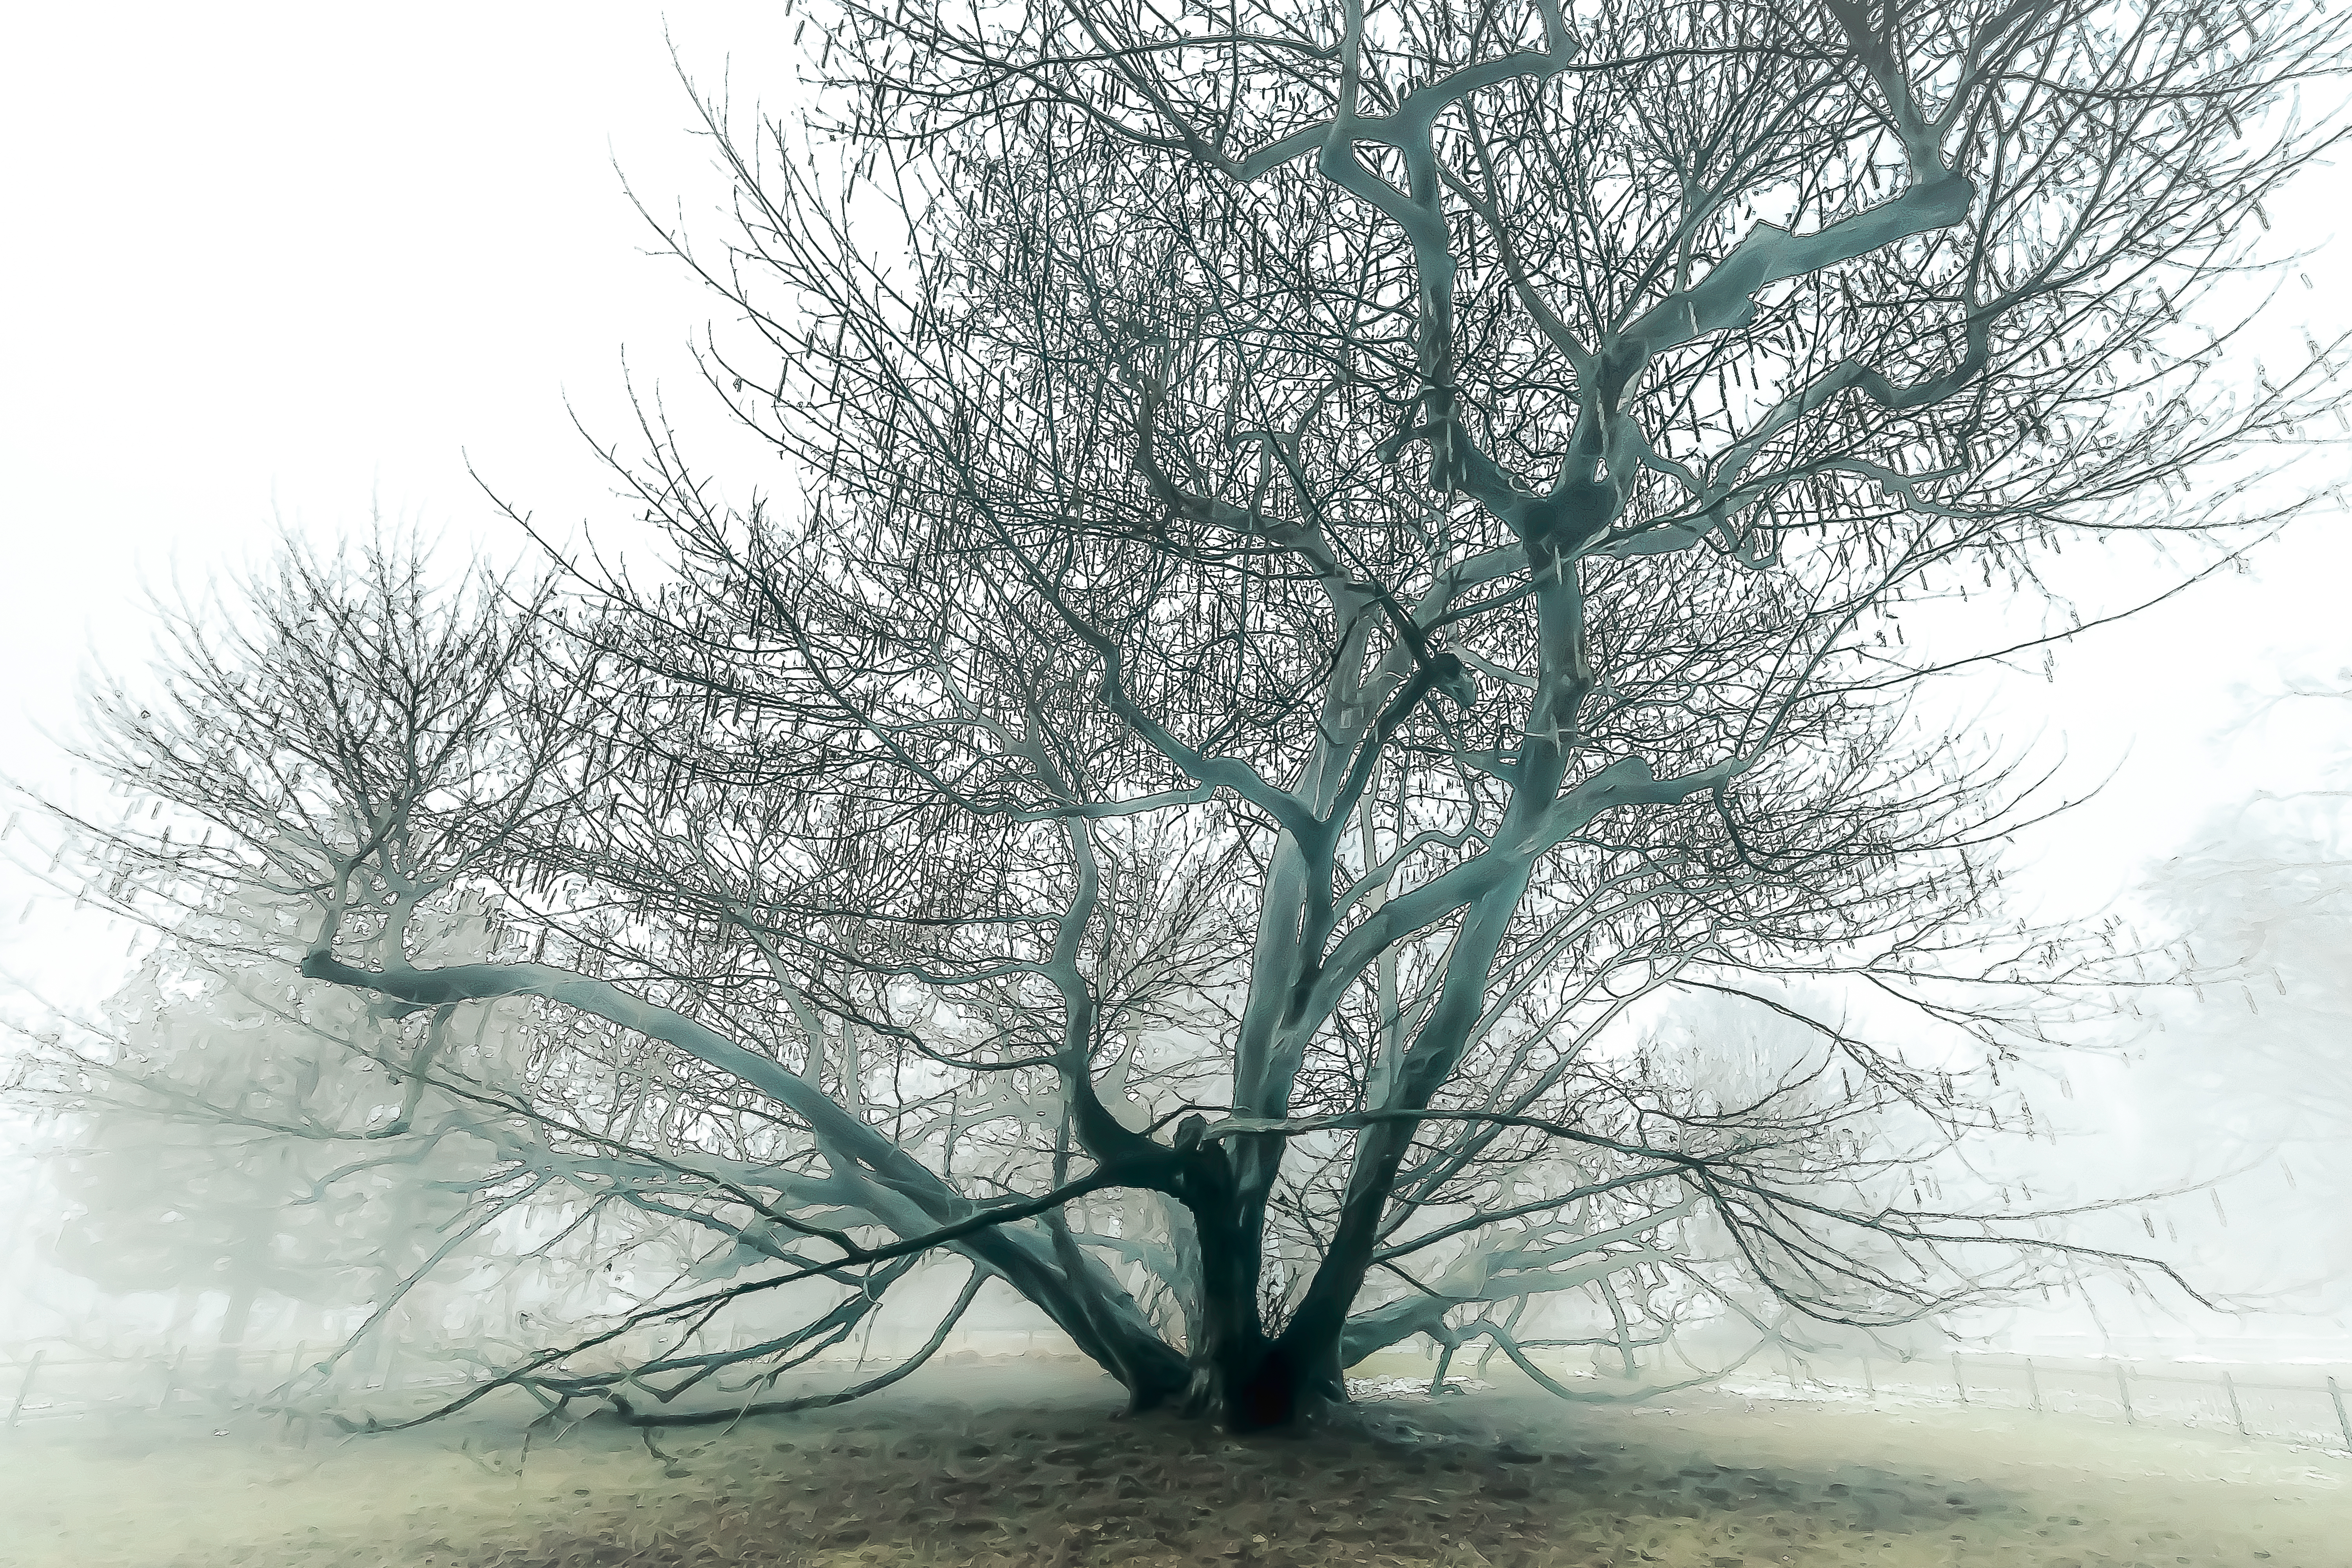
tree, outdoor, branch, silhouette, winter, plant, fog, mist, white, frost, trunk, green, weather, twig, branches, atmospheric phenomenon, woody plant